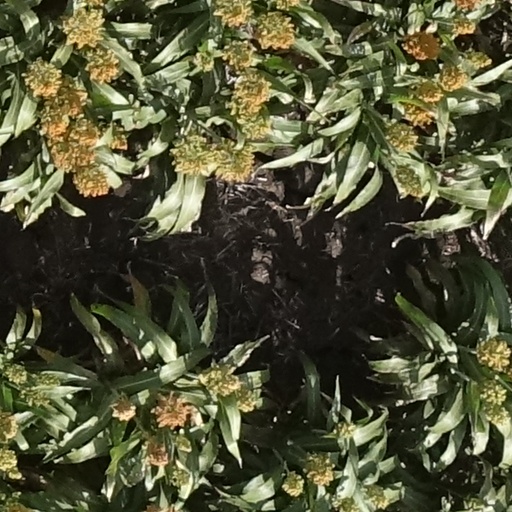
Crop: sorghum